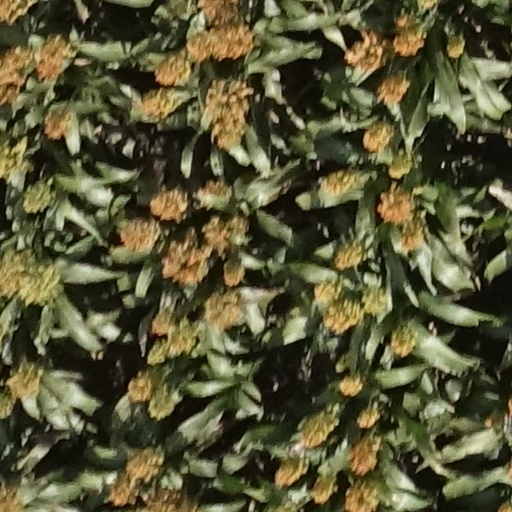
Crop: sorghum